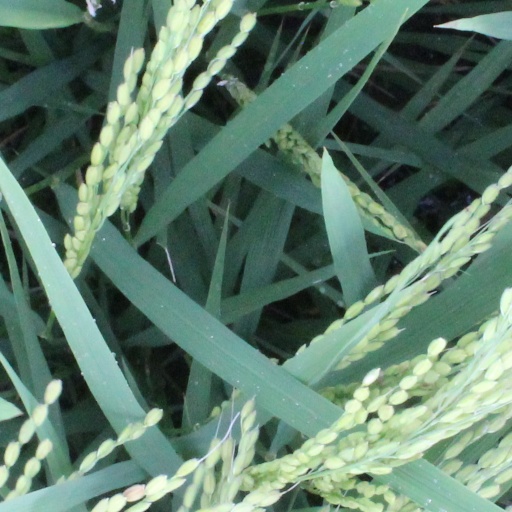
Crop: rice